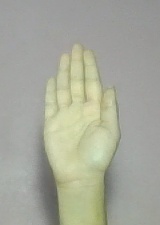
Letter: seen